Tradeoffs for locomotion in air and water

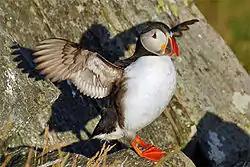
Puffins both swim and fly using lift produced by their wings.

Some pursuit divers rely predominantly on their wings for thrust production during swimming. These include auks, diving petrels, and penguins. Thrust production in these animals is produced via lift principles, much like in aerial flight. These birds essentially "fly" beneath the surface of the water. Because they have the dual role of producing thrust in both flight and swimming, wings in these animals demonstrate a compromise between the functional demands of two different fluid media.